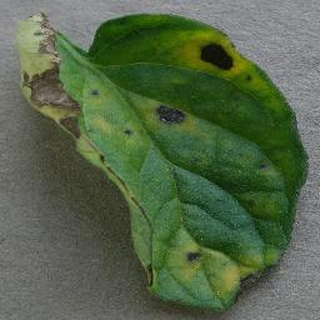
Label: tomato_early_blight